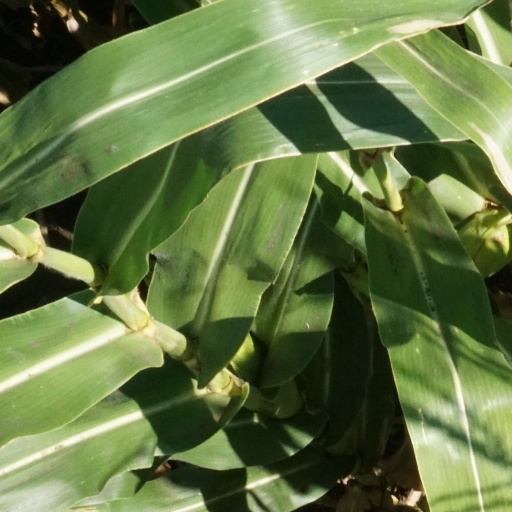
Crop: maize; corn